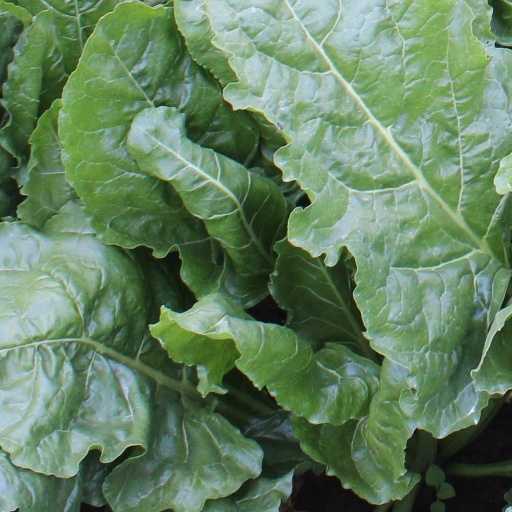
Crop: sugar beet